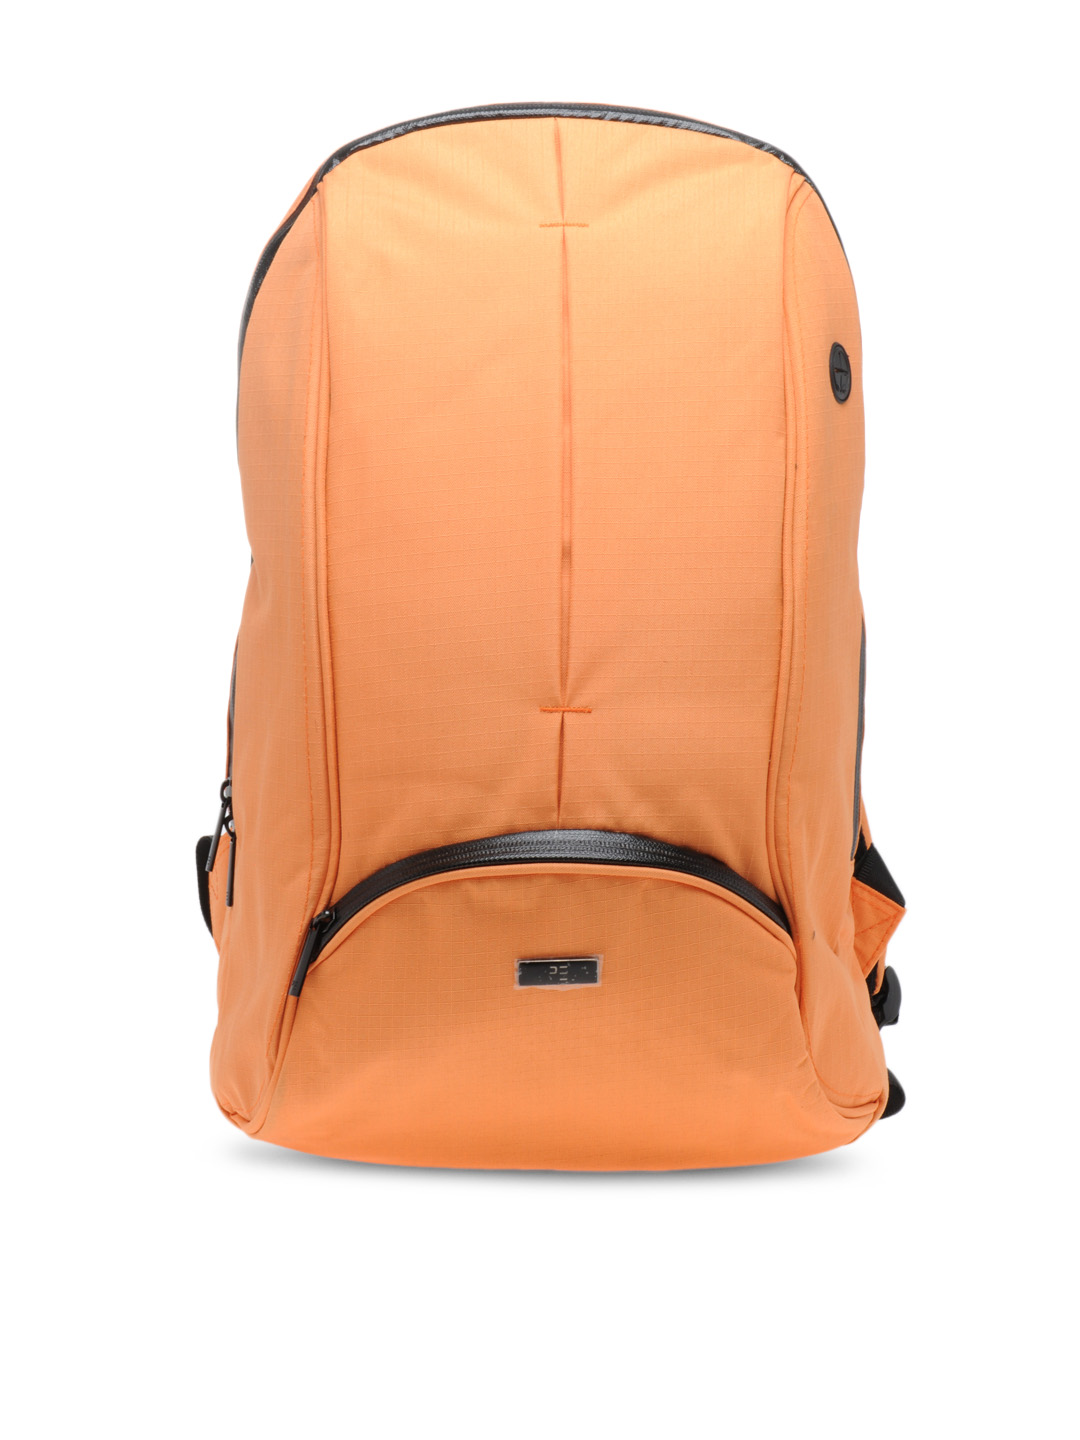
Peter England Unisex Orange Backpack
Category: Accessories / Bags / Backpacks
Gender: Unisex
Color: Orange
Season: Summer 2012
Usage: Casual